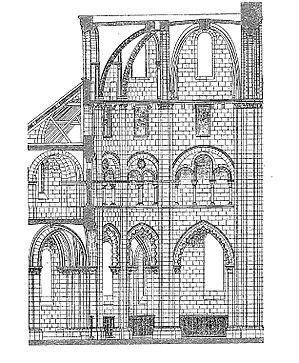
Coupe du chœur de l'abbatiale.
Saint-Germer-de-Fly est une commune française située dans le département de l'Oise en région Hauts-de-France.
L’abbaye Saint-Germer-de-Fly est une ancienne abbaye de bénédictins située dans les Hauts-de-France, dans le département de l'Oise, sur la commune de Saint-Germer-de-Fly. Fondée dans les années 630 par saint Germer, son premier abbé, elle est ravagée par les Vikings au siècle suivant et délaissée par les moines. Relevée par Anségise de Fontenelle au début du IXᵉ siècle, elle est cependant de nouveau détruite par les Normands en 851, et reste cette fois-ci abandonnée pendant près de deux siècles. En 1036 seulement, Drogon, évêque de Beauvais, prend enfin l'initiative de réédifier l'abbaye. Elle développe une grande prospérité, qui s'accroît encore après le retour d'une partie des reliques du saint fondateur en 1132. Grâce à l'afflux des dons, la construction d'une nouvelle église abbatiale peut alors commencer. Cette vaste et fière abbatiale édifiée entre 1135 et 1206 environ, et sa chapelle de la Vierge, sont aujourd'hui les principaux témoignages de la puissante abbaye du Moyen Âge, dont la vie monastique s'éteint avec la Révolution française en 1790. L'abbatiale est devenue l'église paroissiale de l'actuel village de Saint-Germer-de-Fly.